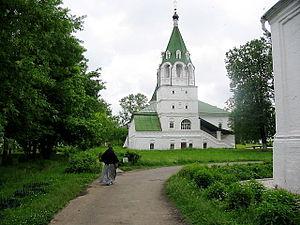
L'église de l'Intercession est un des édifices religieux du Monastère de la Dormition d'Alexandrov situé dans l'enceinte du Kremlin d'Alexandrov, dans la ville d'Alexandrov, en Russie. Elle est construite au XVIᵉ siècle et est parmi les premières églises russes en pierre à utiliser les structures du chatior et du podklet. Actuellement elle est utilisée comme musée et plus comme église.